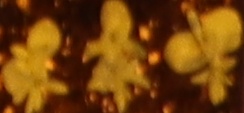
Label: Flax